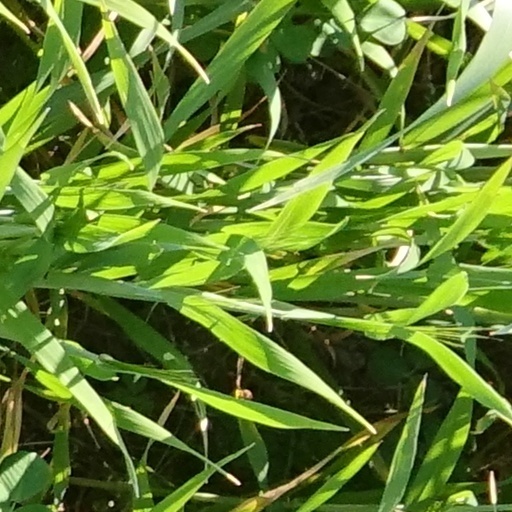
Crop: wheat